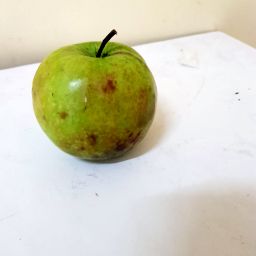
Fruit: Apple
Quality: Good